Hostel: Part III

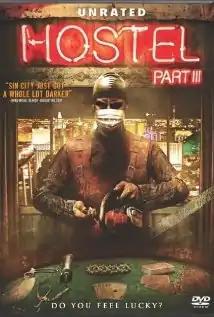
DVD cover

Hostel: Part III is a 2011 American horror film directed by Scott Spiegel and the final installment in the "Hostel" film series. It was written by Michael D. Weiss. This is the only film in the series to not have Eli Roth involved in the production and is also the only one not to have a theatrical release. The film also relocates the Elite Hunting Club from Slovakia to Las Vegas.